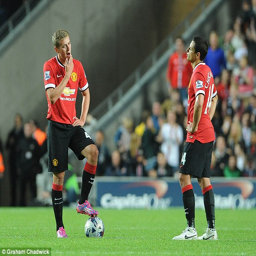
no coach should throw away an opportunity to win a competition but football player did against football team